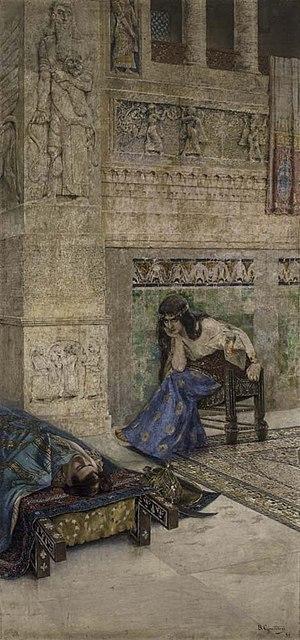
Ara le Beau est un héros arménien légendaire. Il est célèbre pour l'aventure qui l'a opposé à la reine assyrienne Sémiramis.